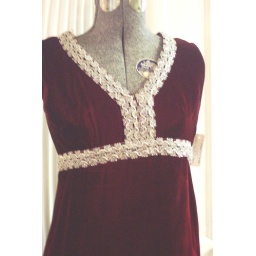
Gorgeous floor-length velvet gown in wine red with silver bodice trim.